The 10 (novel)

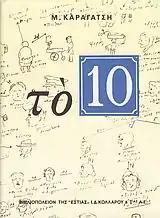
Paperback Cover Photo

The 10 is an unfinished novel written by M. Karagatsis. The novel was written in 1960 and was the last novel of M. Karagatsis. Although it was unfinished, the novel was released in 1964 by Estia Publications, four years after the death of Karagatsis. Since then, the novel has many new publications. "The 10" was adapted for TV series by the director Pigi Dimitrakopoulou, in 2007. The adapted screenplay was written by Stavros Kalafatidis, Mary Zafeiropoulou and Giorgos Kritikos.